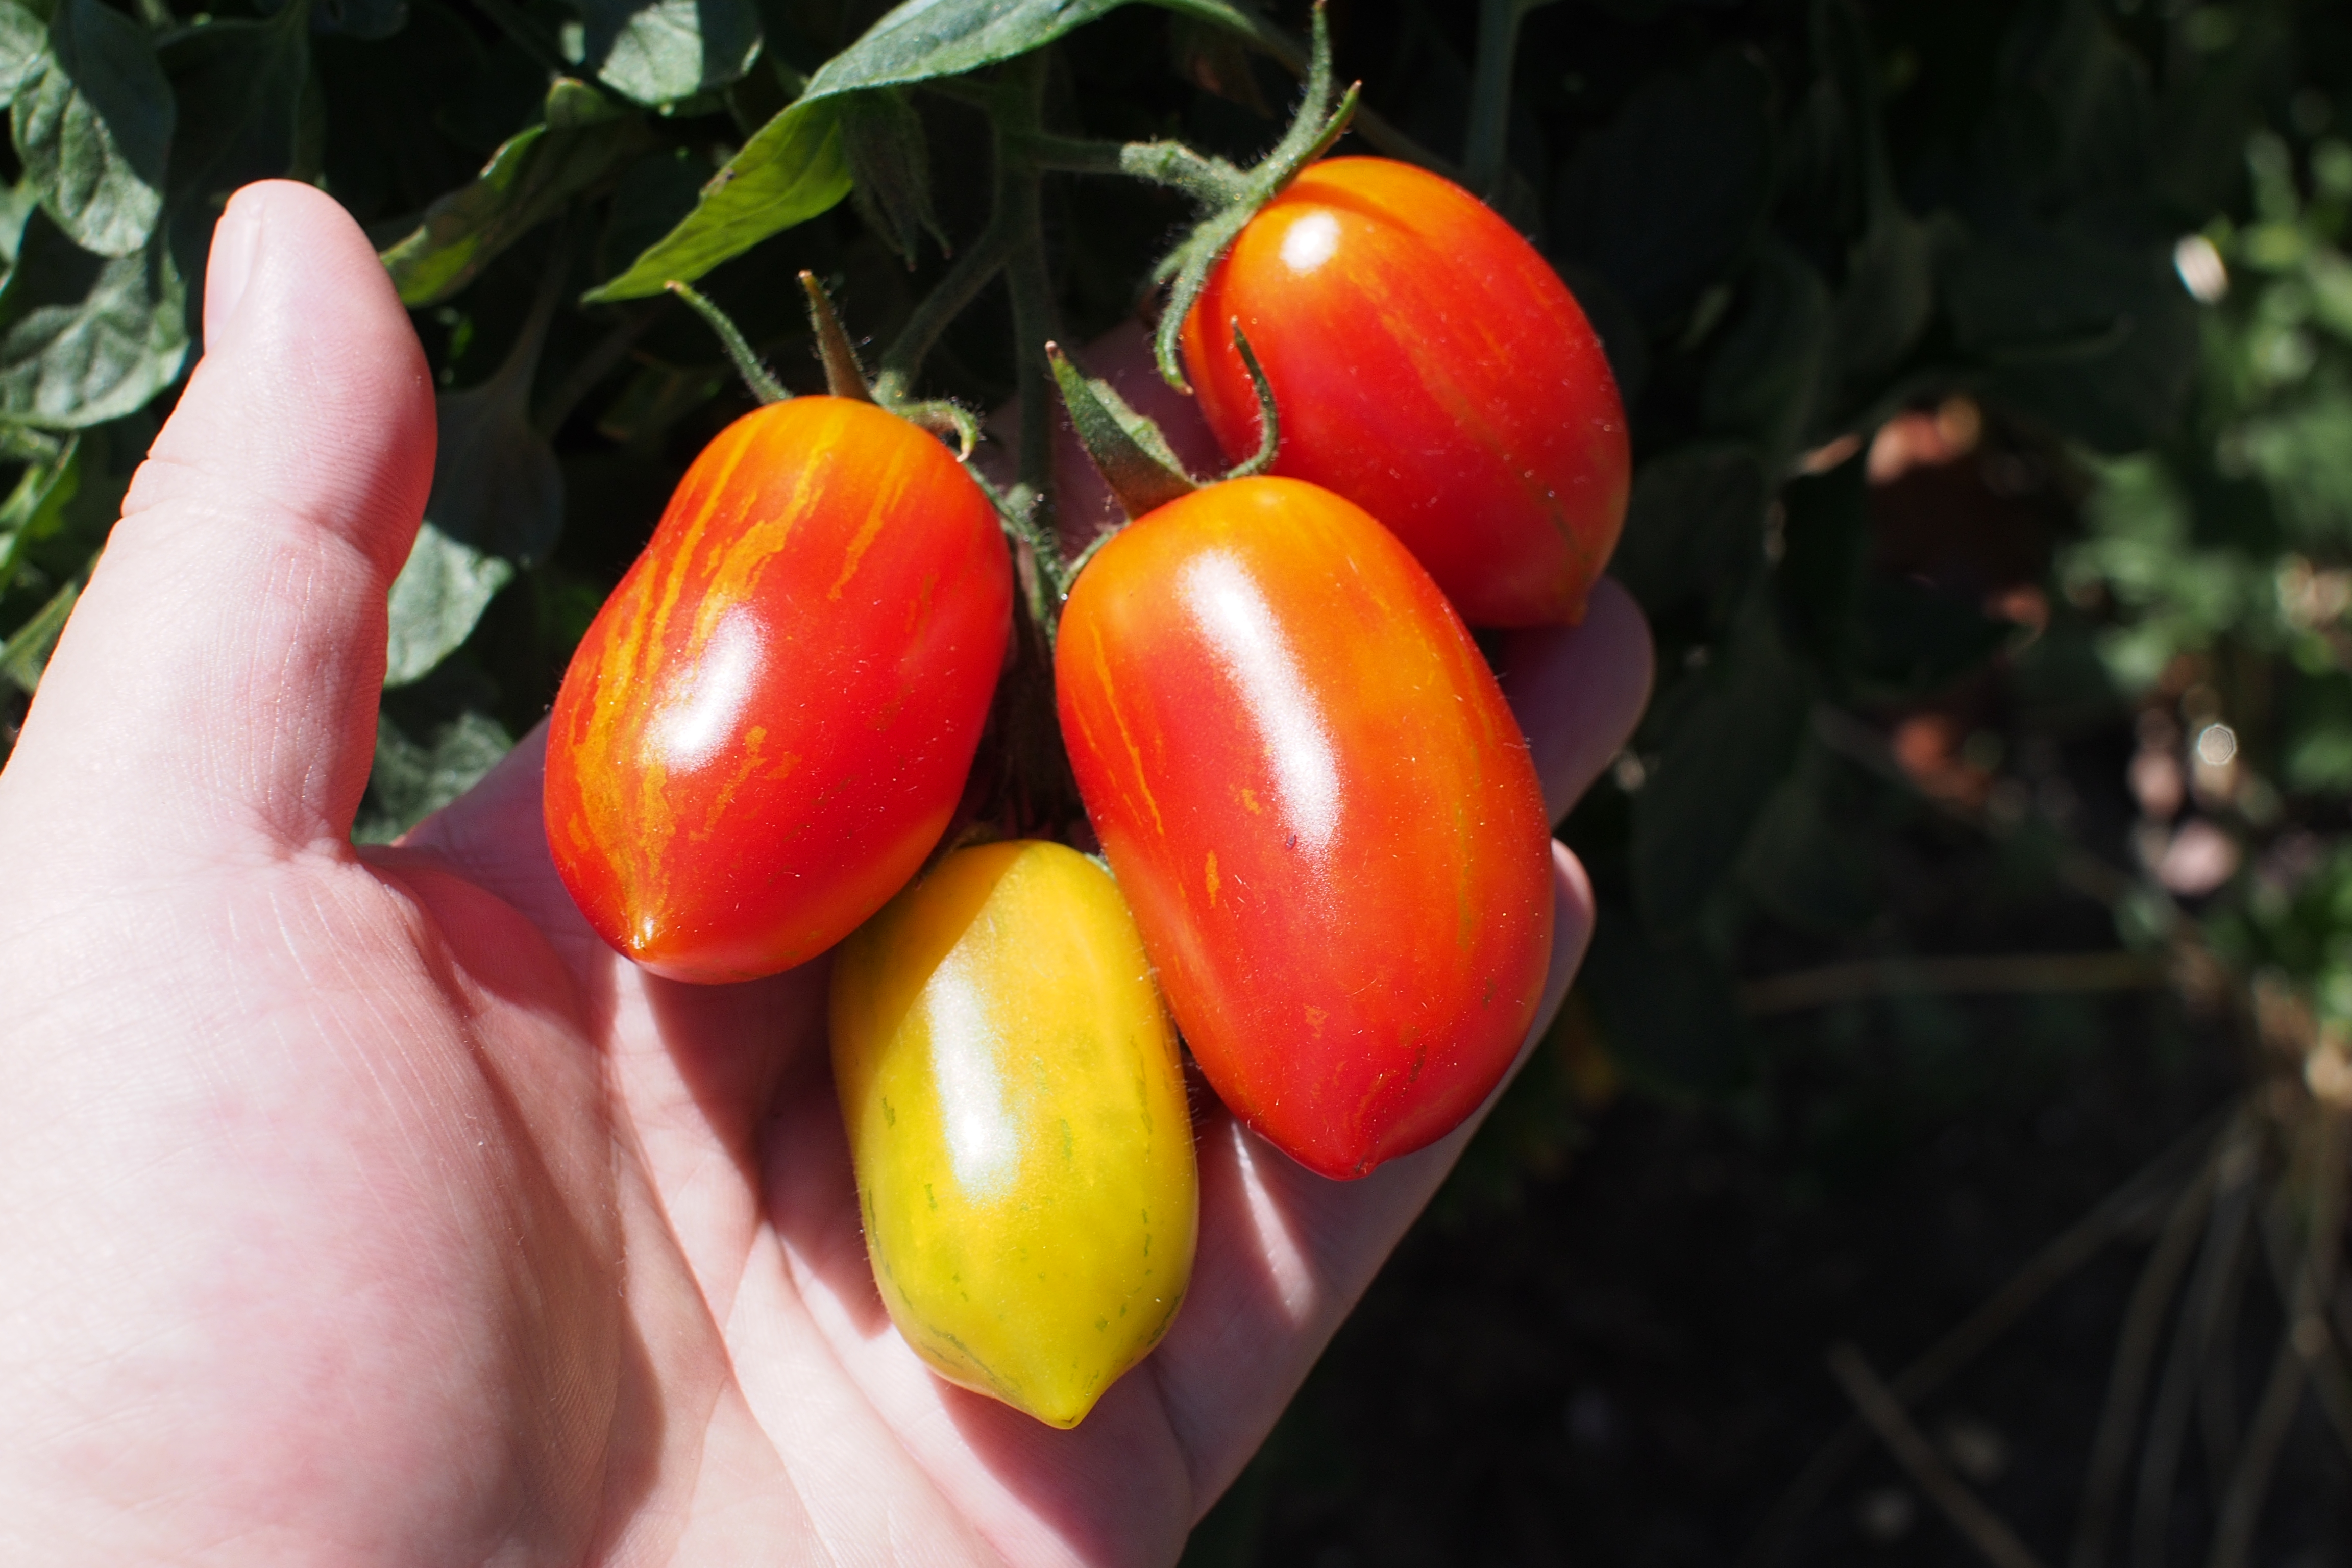
plant, fruit, flower, food, produce, vegetable, yellow, tomato, peppers, macro photography, flowering plant, land plant, potato and tomato genus, bell peppers and chili peppers